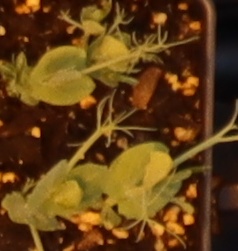
Label: Field Pea